Yoshinobu Kanemaru

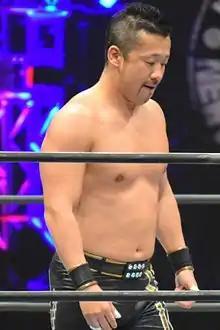
Kanemaru in February 2017

On January 5, 2017, Suzuki-gun, Kanemaru included, returned to New Japan Pro-Wrestling (NJPW). On March 6, Kanemaru and Taichi defeated Roppongi Vice to become the new IWGP Junior Heavyweight Tag Team Champions. They lost the title back to Roppongi Vice in their second defense on April 27. Kanemaru then entered the Best of the Super Juniors tournament, where he finished with a record of four wins and three losses, failing to advance to the finals. On NJPW's 46th Anniversary Show on March 6, 2018, Kanemaru, along with El Desperado won the IWGP Junior Heavyweight Tag Team Championships in a three-way tag team match that involved Roppongi 3K and Bushi and Hiromu Takahashi. In May, he entered the 2018 Best of the Super Juniors tournament. He finished the tournament with three wins and four losses, failing to advance to the finals. Between October and November, he and Desperado took part in the Super Junior Tag League, advancing to the finals thanks to a record of five wins and two losses. After months of reigning, they fought against Roppongi 3K and the team of Bushi and Shingo Takagi, a match won by the latter on January 4, 2019, at Wrestle Kingdom 13, in a triple threat tag team match, ending their reign at 304 days. Kanemaru would enter the 2019 Best of the Super Juniors tournament, ending with a record of three wins and six losses, including wins over Sho and long time rival Taiji Ishimori, however failing to advance from the block.